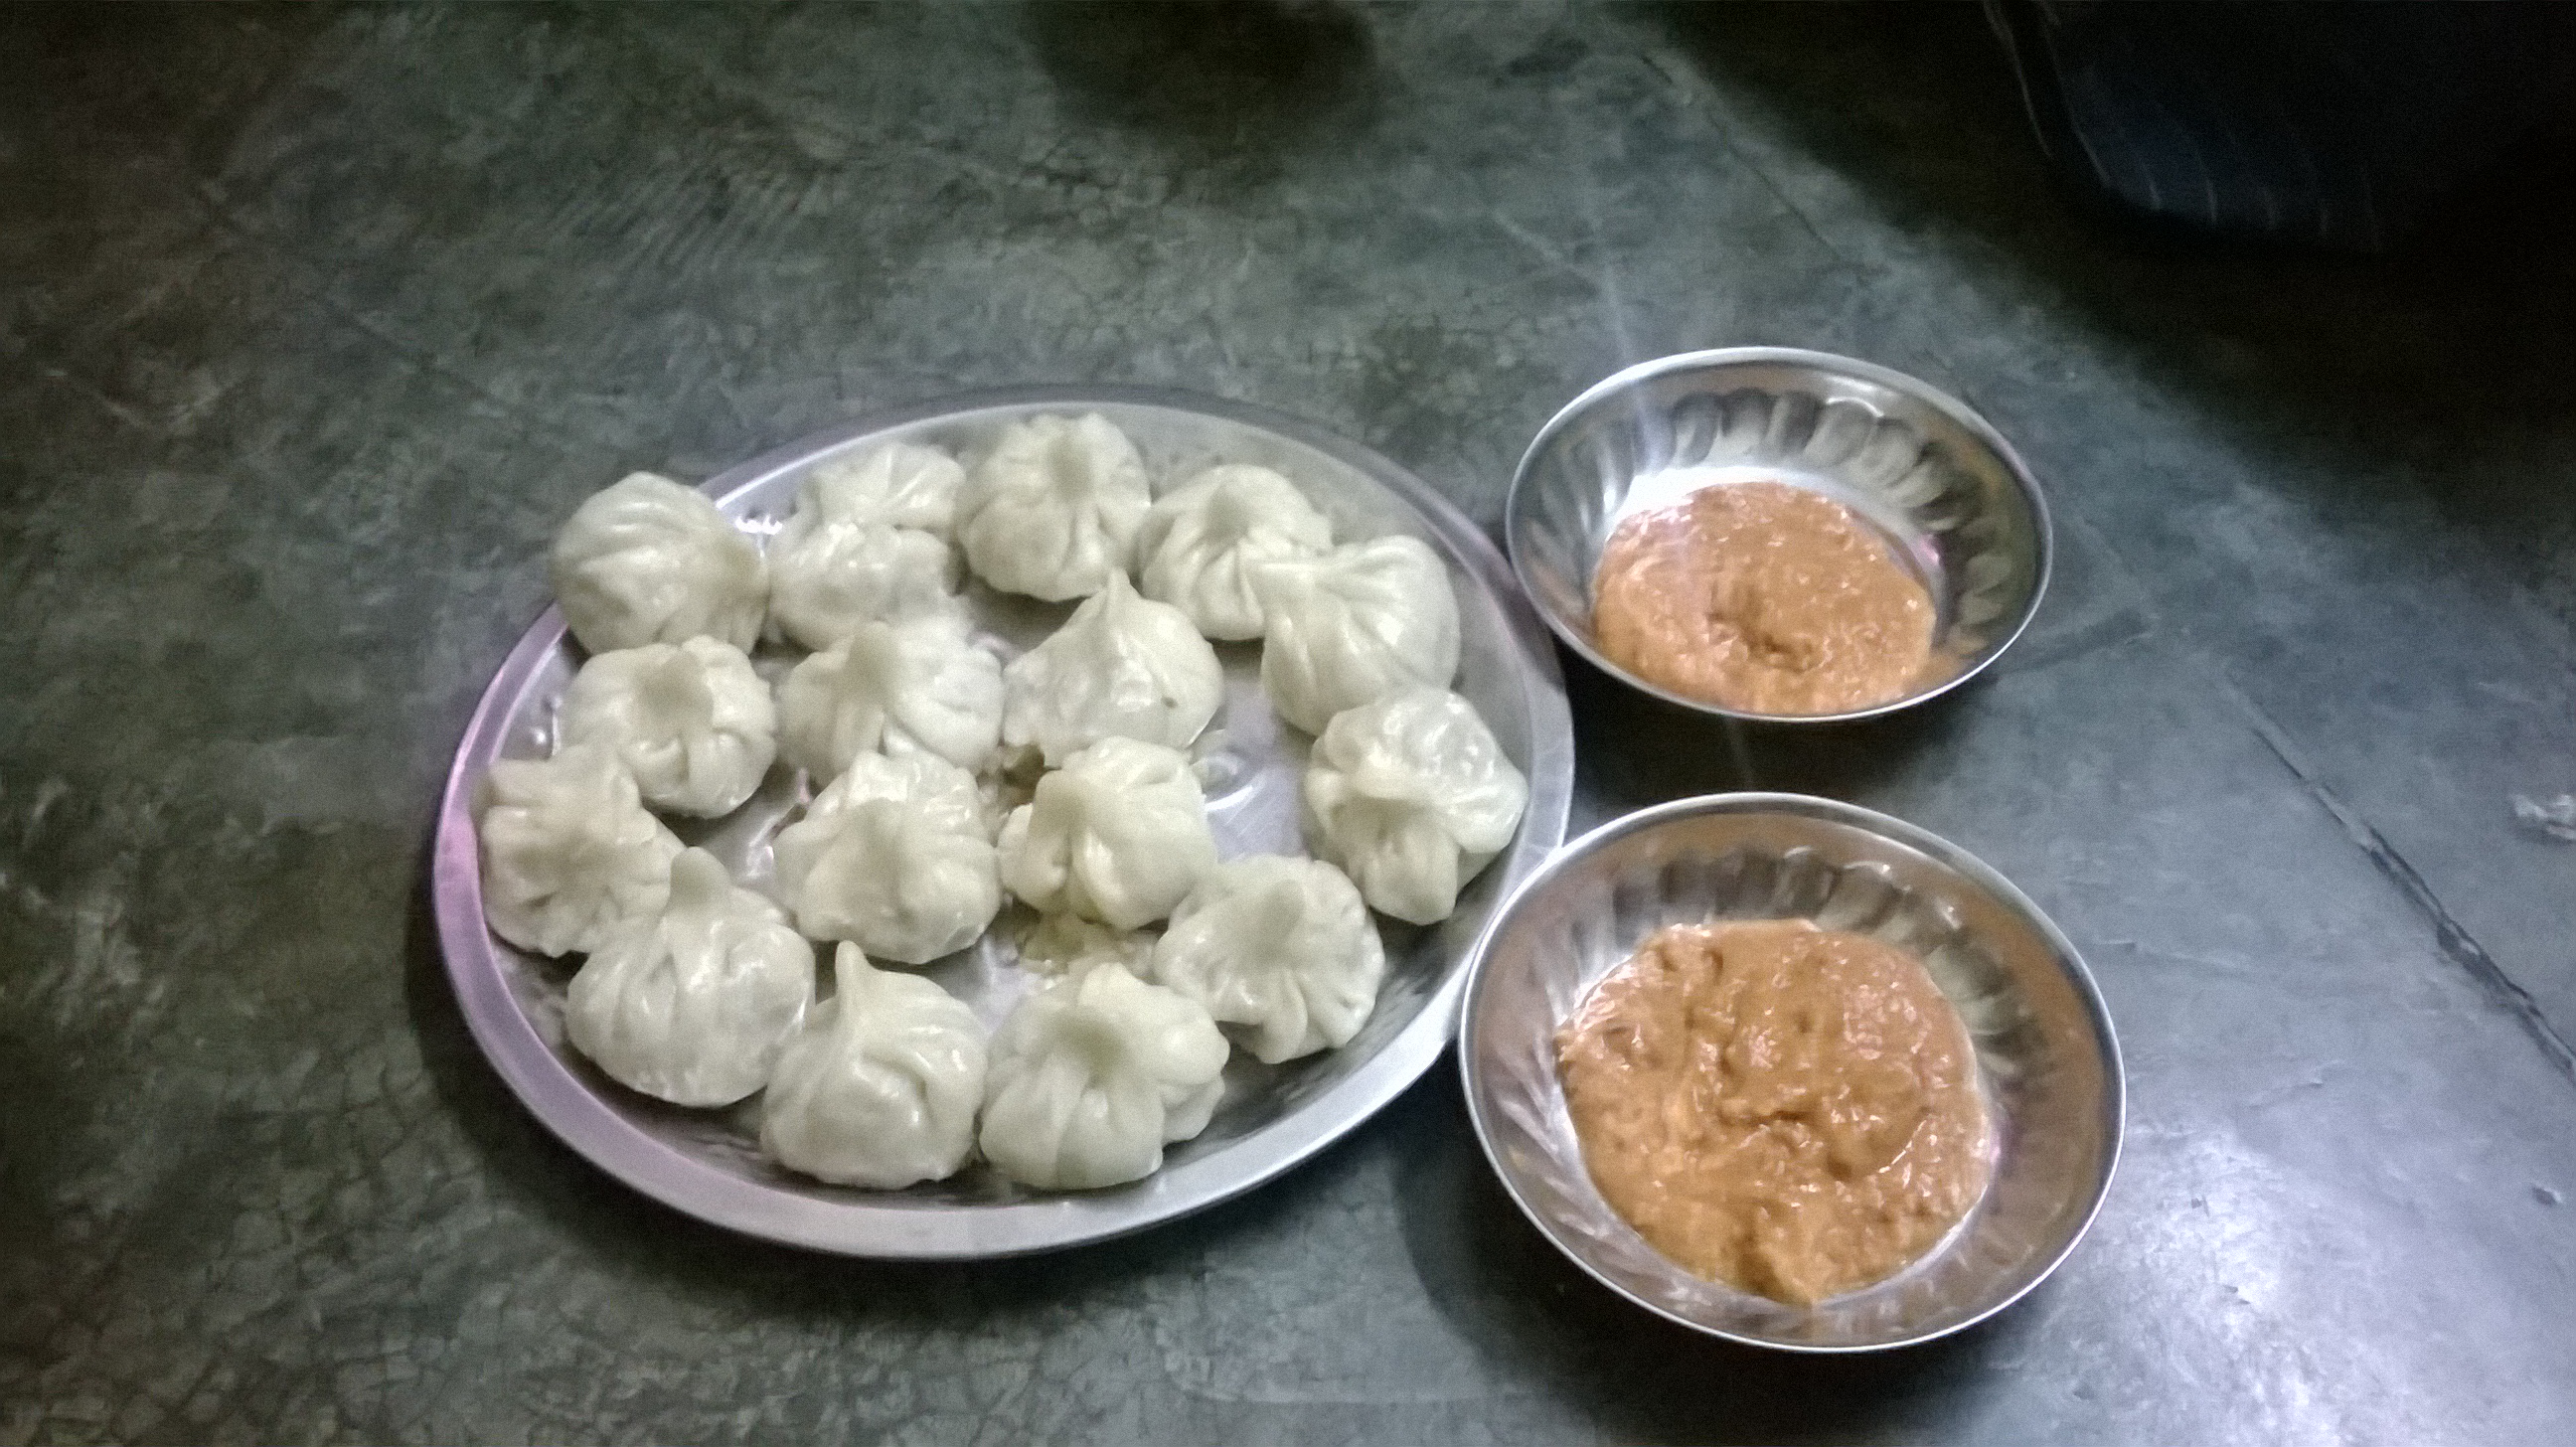
Dish: momos